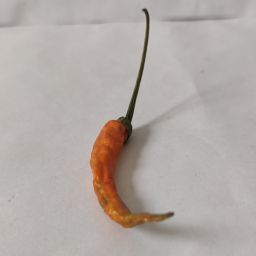
Crop: Chile Pepper
Quality: Dried